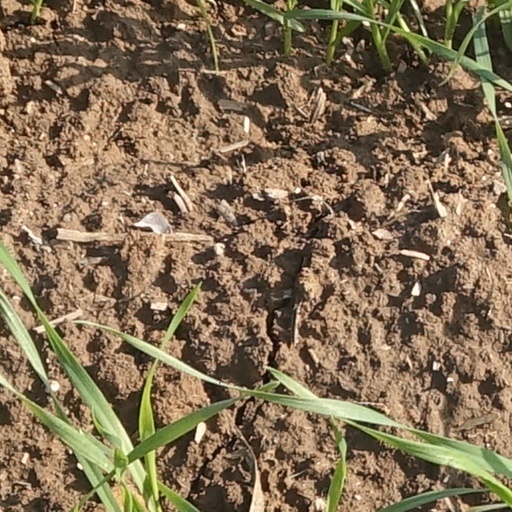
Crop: wheat